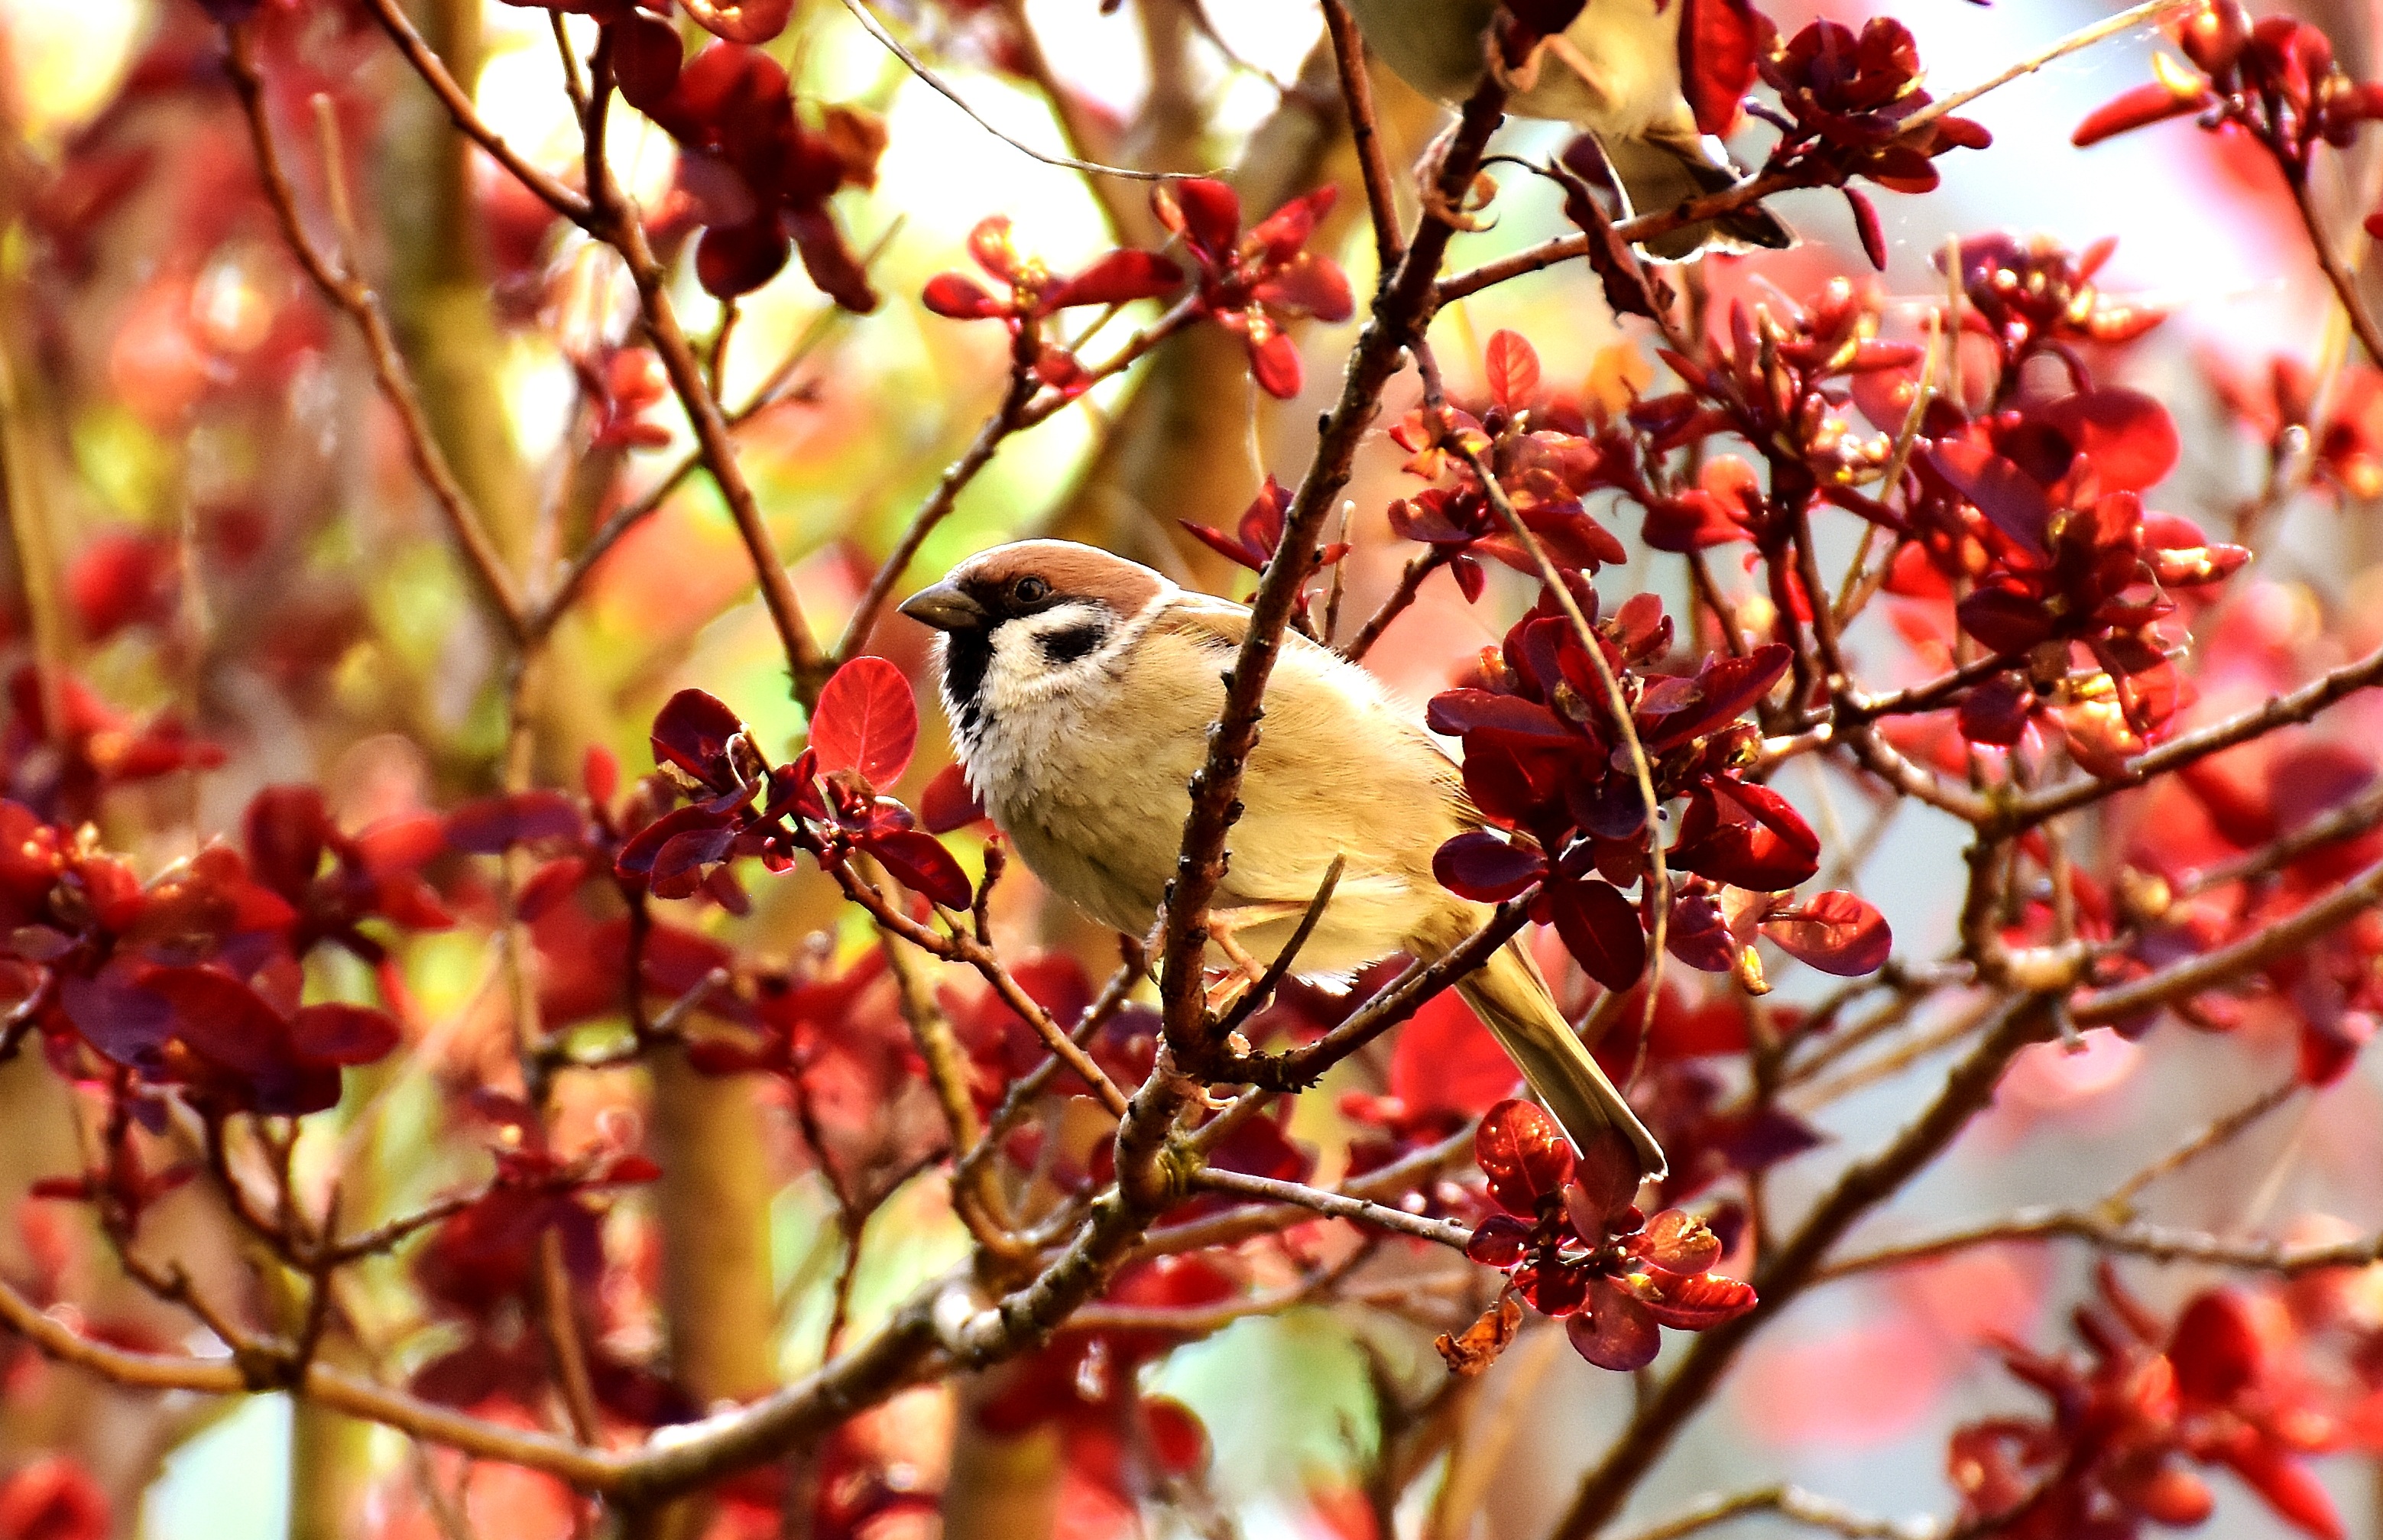
tree, nature, branch, blossom, bird, plant, leaf, flower, animal, spring, red, produce, autumn, garden, flora, season, fauna, twig, plumage, shrub, sparrow, sparrows, rose hip, sperling, small bird, perching bird